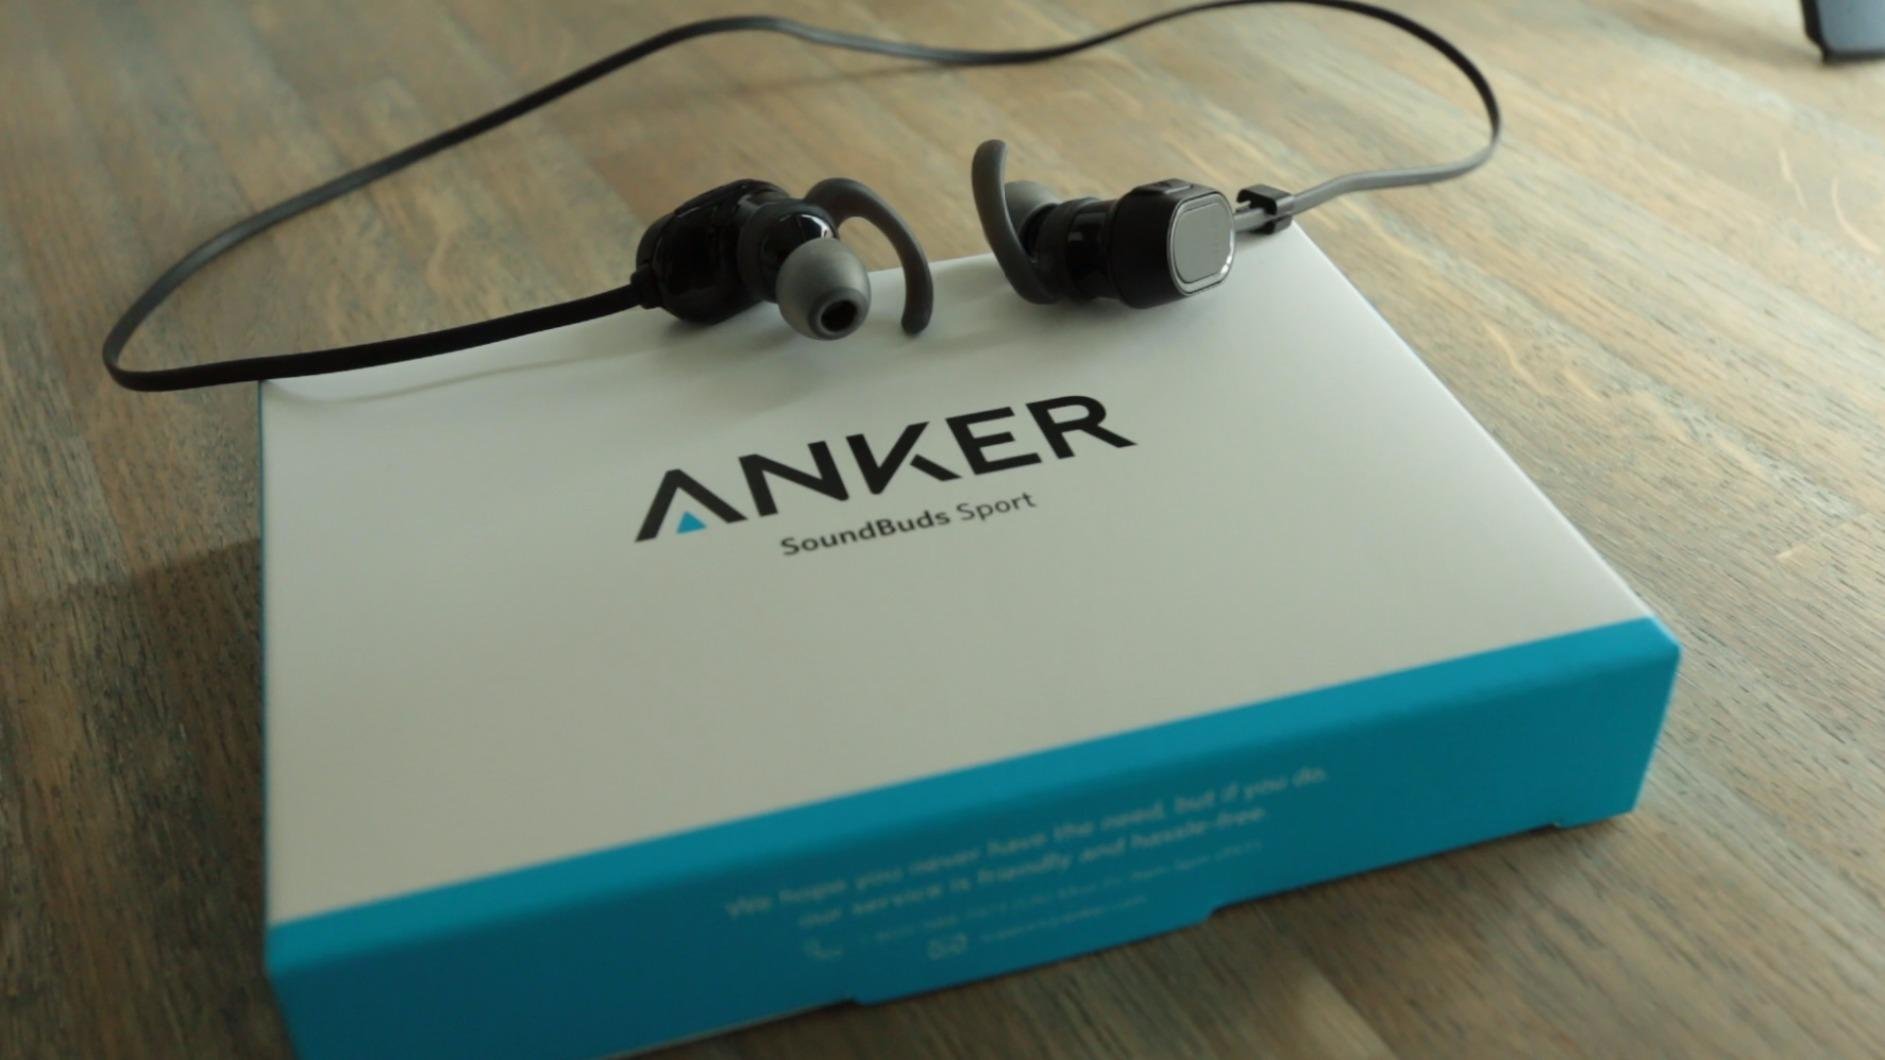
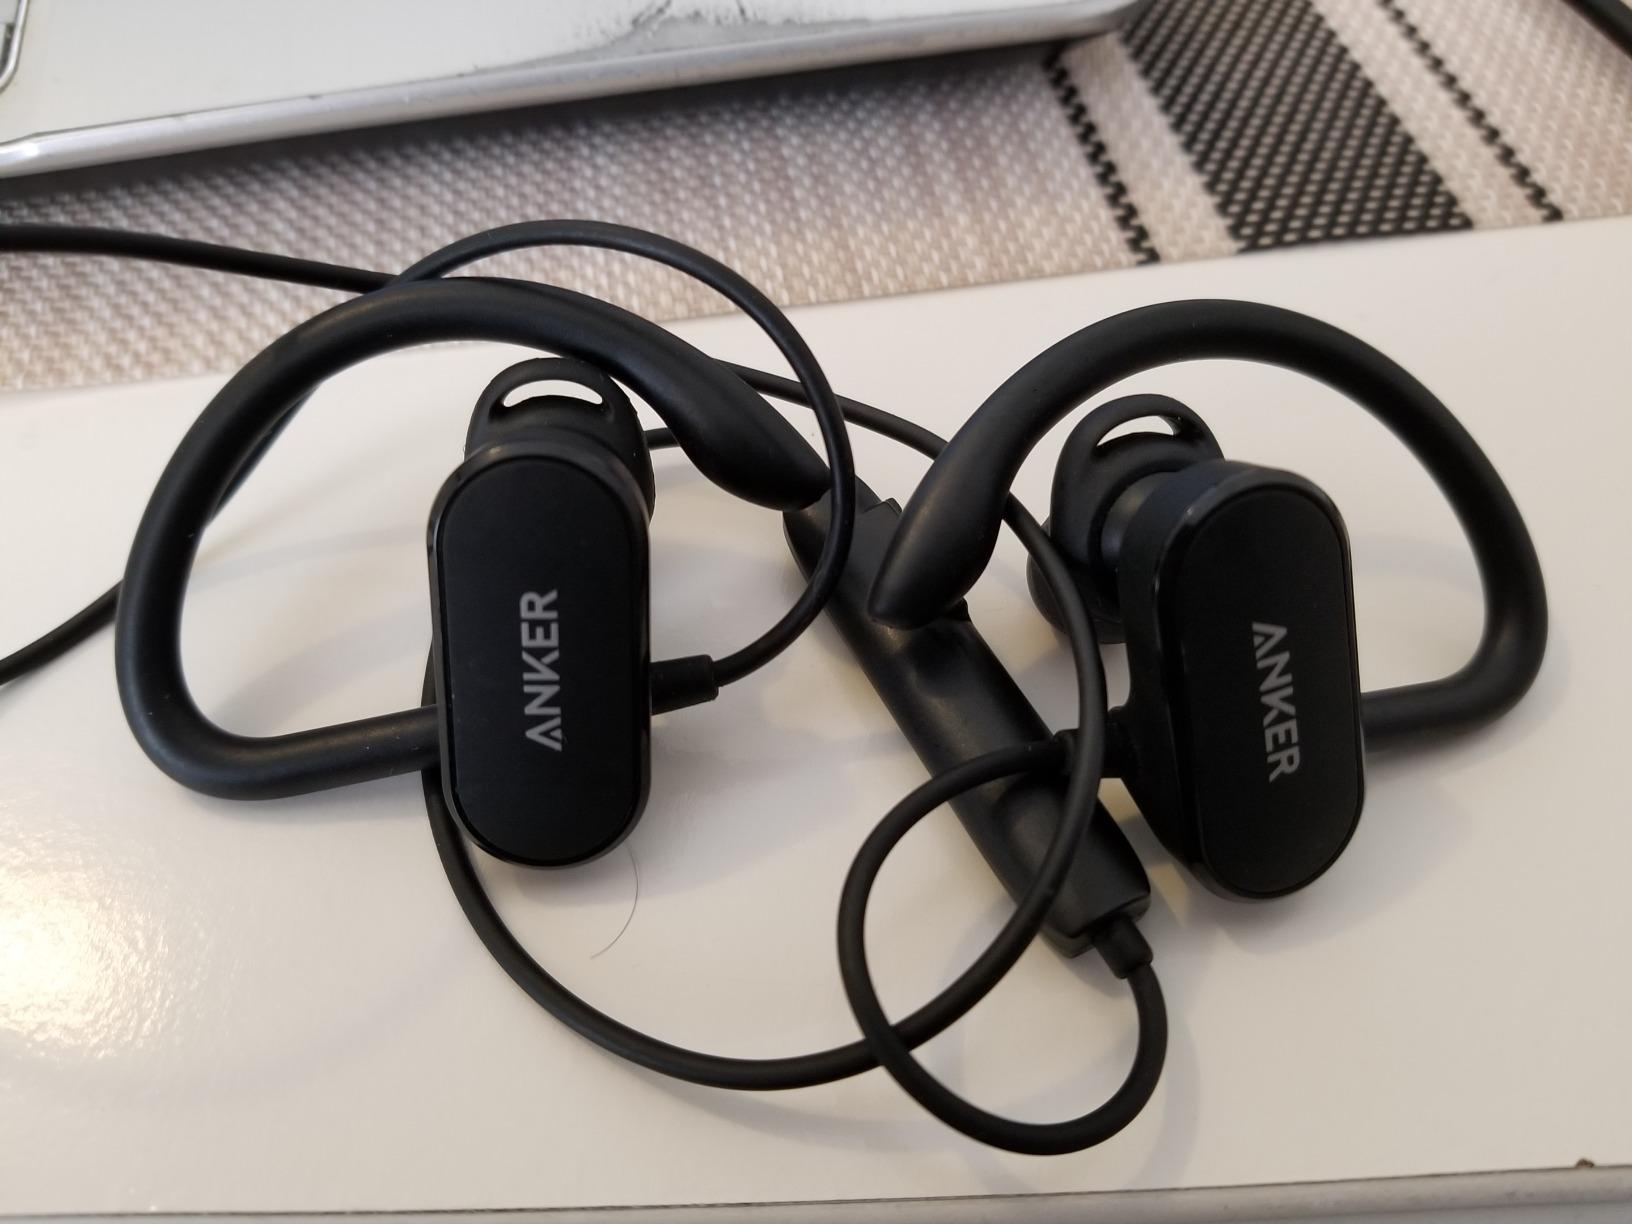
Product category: headphones
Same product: no